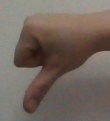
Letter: waw